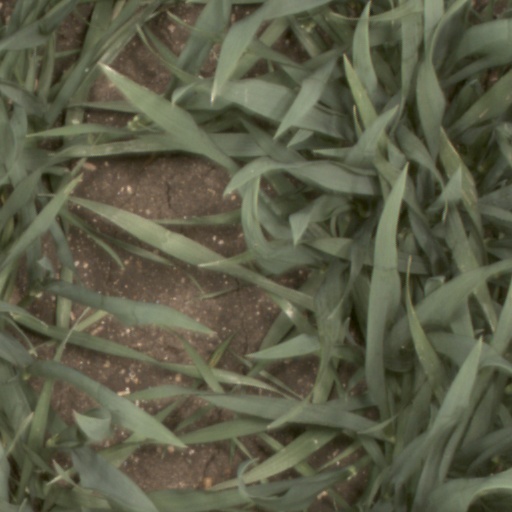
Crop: wheat